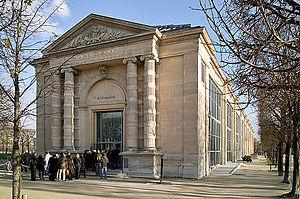
Le musée national de l’Orangerie est un musée de peintures impressionnistes et postimpressionnistes situé dans le Jardin des Tuileries, à l’extrémité occidentale de la Terrasse du bord de l'eau, Place de la Concorde, à Paris, rattaché depuis 2010 au musée d’Orsay.